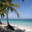
Label: palm_tree